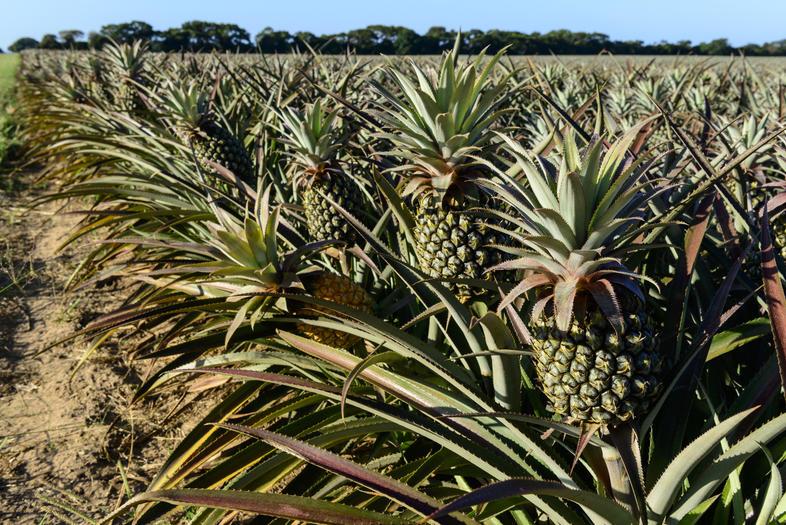
Shamba kubwa sana ambalo limejaa mananasi. Vitu vimenawiri na viko tayari kutumiwa kwenda dukani. Mananasi haya ni makubwa na tena yana rangi ya kupendeza sana.